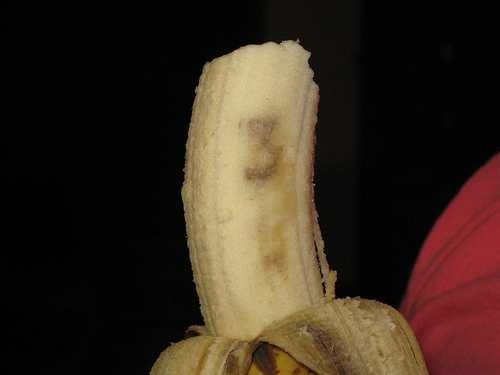
Label: Banana